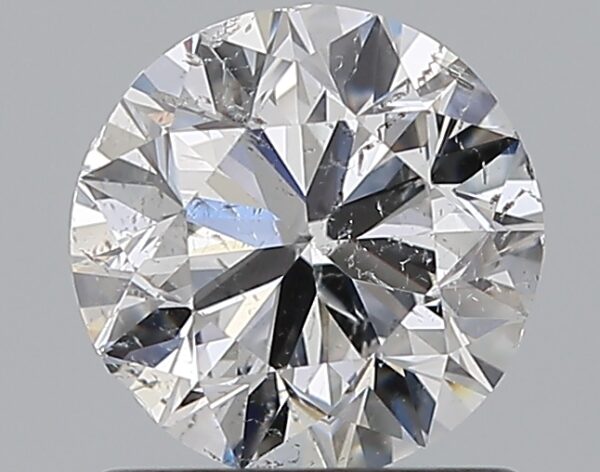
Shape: round
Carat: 1
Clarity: I1
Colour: D
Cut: VG
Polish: EX
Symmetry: GD
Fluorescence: N
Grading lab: GIA
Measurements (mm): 6.19 x 6.24 x 3.97